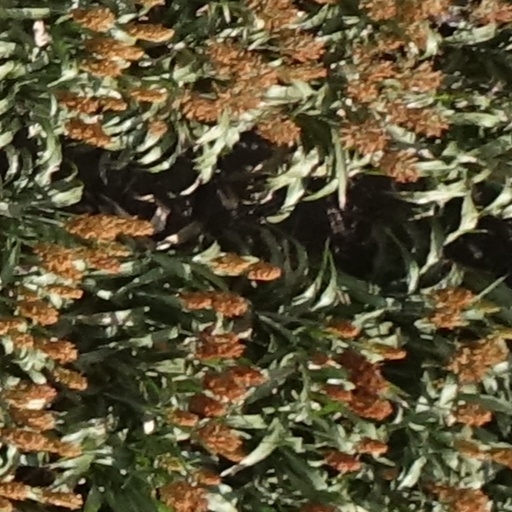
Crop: sorghum